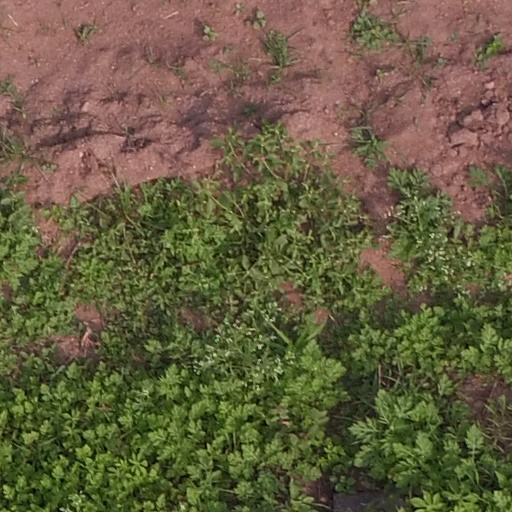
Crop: maize; corn